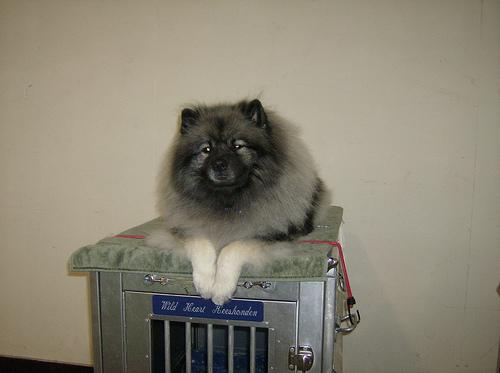
Breed: keeshond